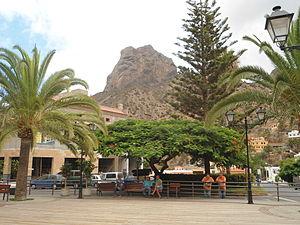
Vallehermoso Roque del Cano This is a photography of a Special Area of Conservation in Spain with the ID: ES7020032. Natura2000 entry, EEA entry
Vallehermoso est une commune de la province de Santa Cruz de Tenerife dans la communauté autonome des Îles Canaries en Espagne. Elle est située à l'ouest de l'île de La Gomera. Sur le territoire de la commune se trouve aussi un tiers du Parc national de Garajonay et le point culminant de l'île l'Alto de Garajonay.